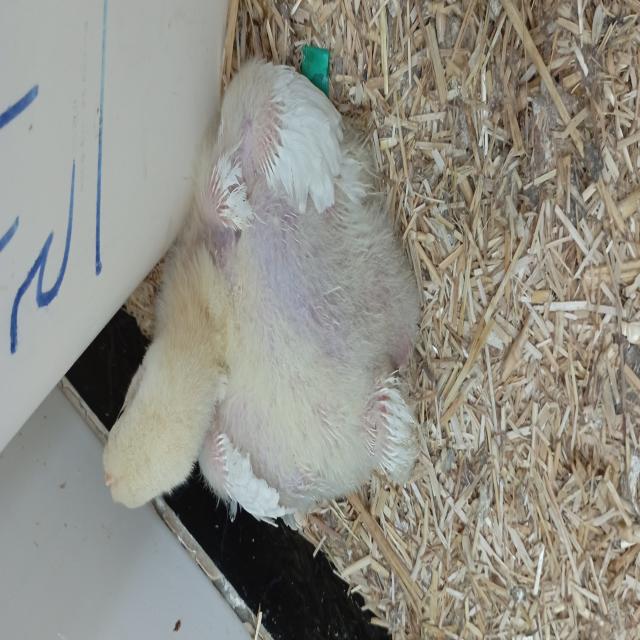
Weight: 650 g